Junior Hoilett

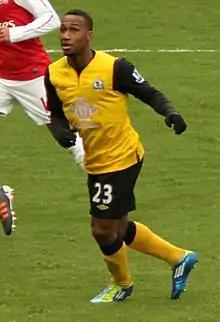
Hoilett playing for Blackburn Rovers in 2012

Hoilett scored his first league goal on 23 January 2011, in a 2–0 home victory against West Bromwich Albion at Ewood Park, converting in the 47th minute from a Nikola Kalinić assist. On 12 February 2011, he made his fortieth Premier League appearance for Blackburn when he featured against Newcastle United in a goalless draw, and was replaced at half-time due to a slight hamstring strain by Morten Gamst Pedersen. On 5 March, he scored his third goal of the season in a 3–2 defeat against Fulham in the 65th minute, away at Craven Cottage. He was replaced by debutant Rubén Rochina after 82 minutes. Hoilett's next goal came in the following game, a last gasp equaliser from a header against Blackpool in a 2–2 home draw. On 9 April 2011, Hoilett scored in the 1–1 draw against Birmingham City before half time, but was unfortunately injured in the 68th minute, being replaced by Australian Brett Emerton.